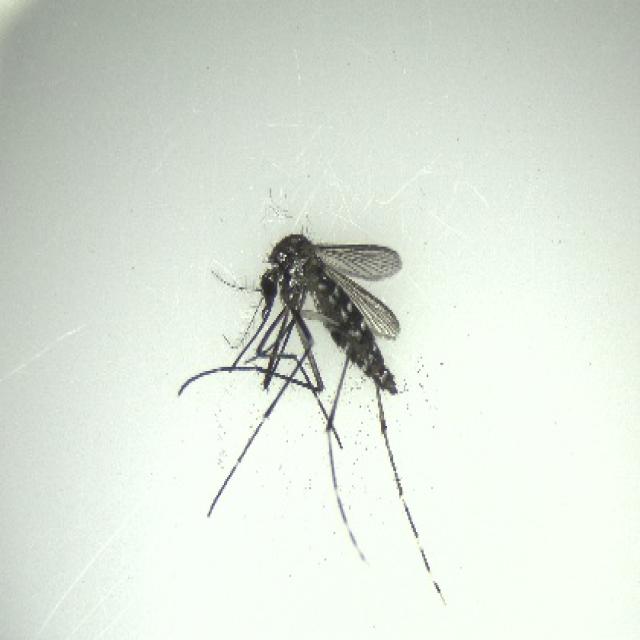
Species: aedes_albopictus